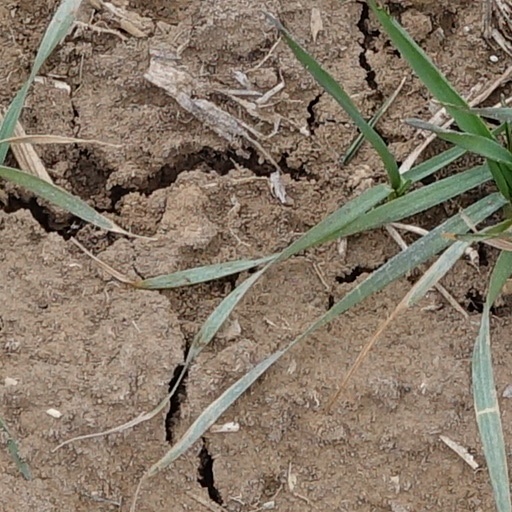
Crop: wheat